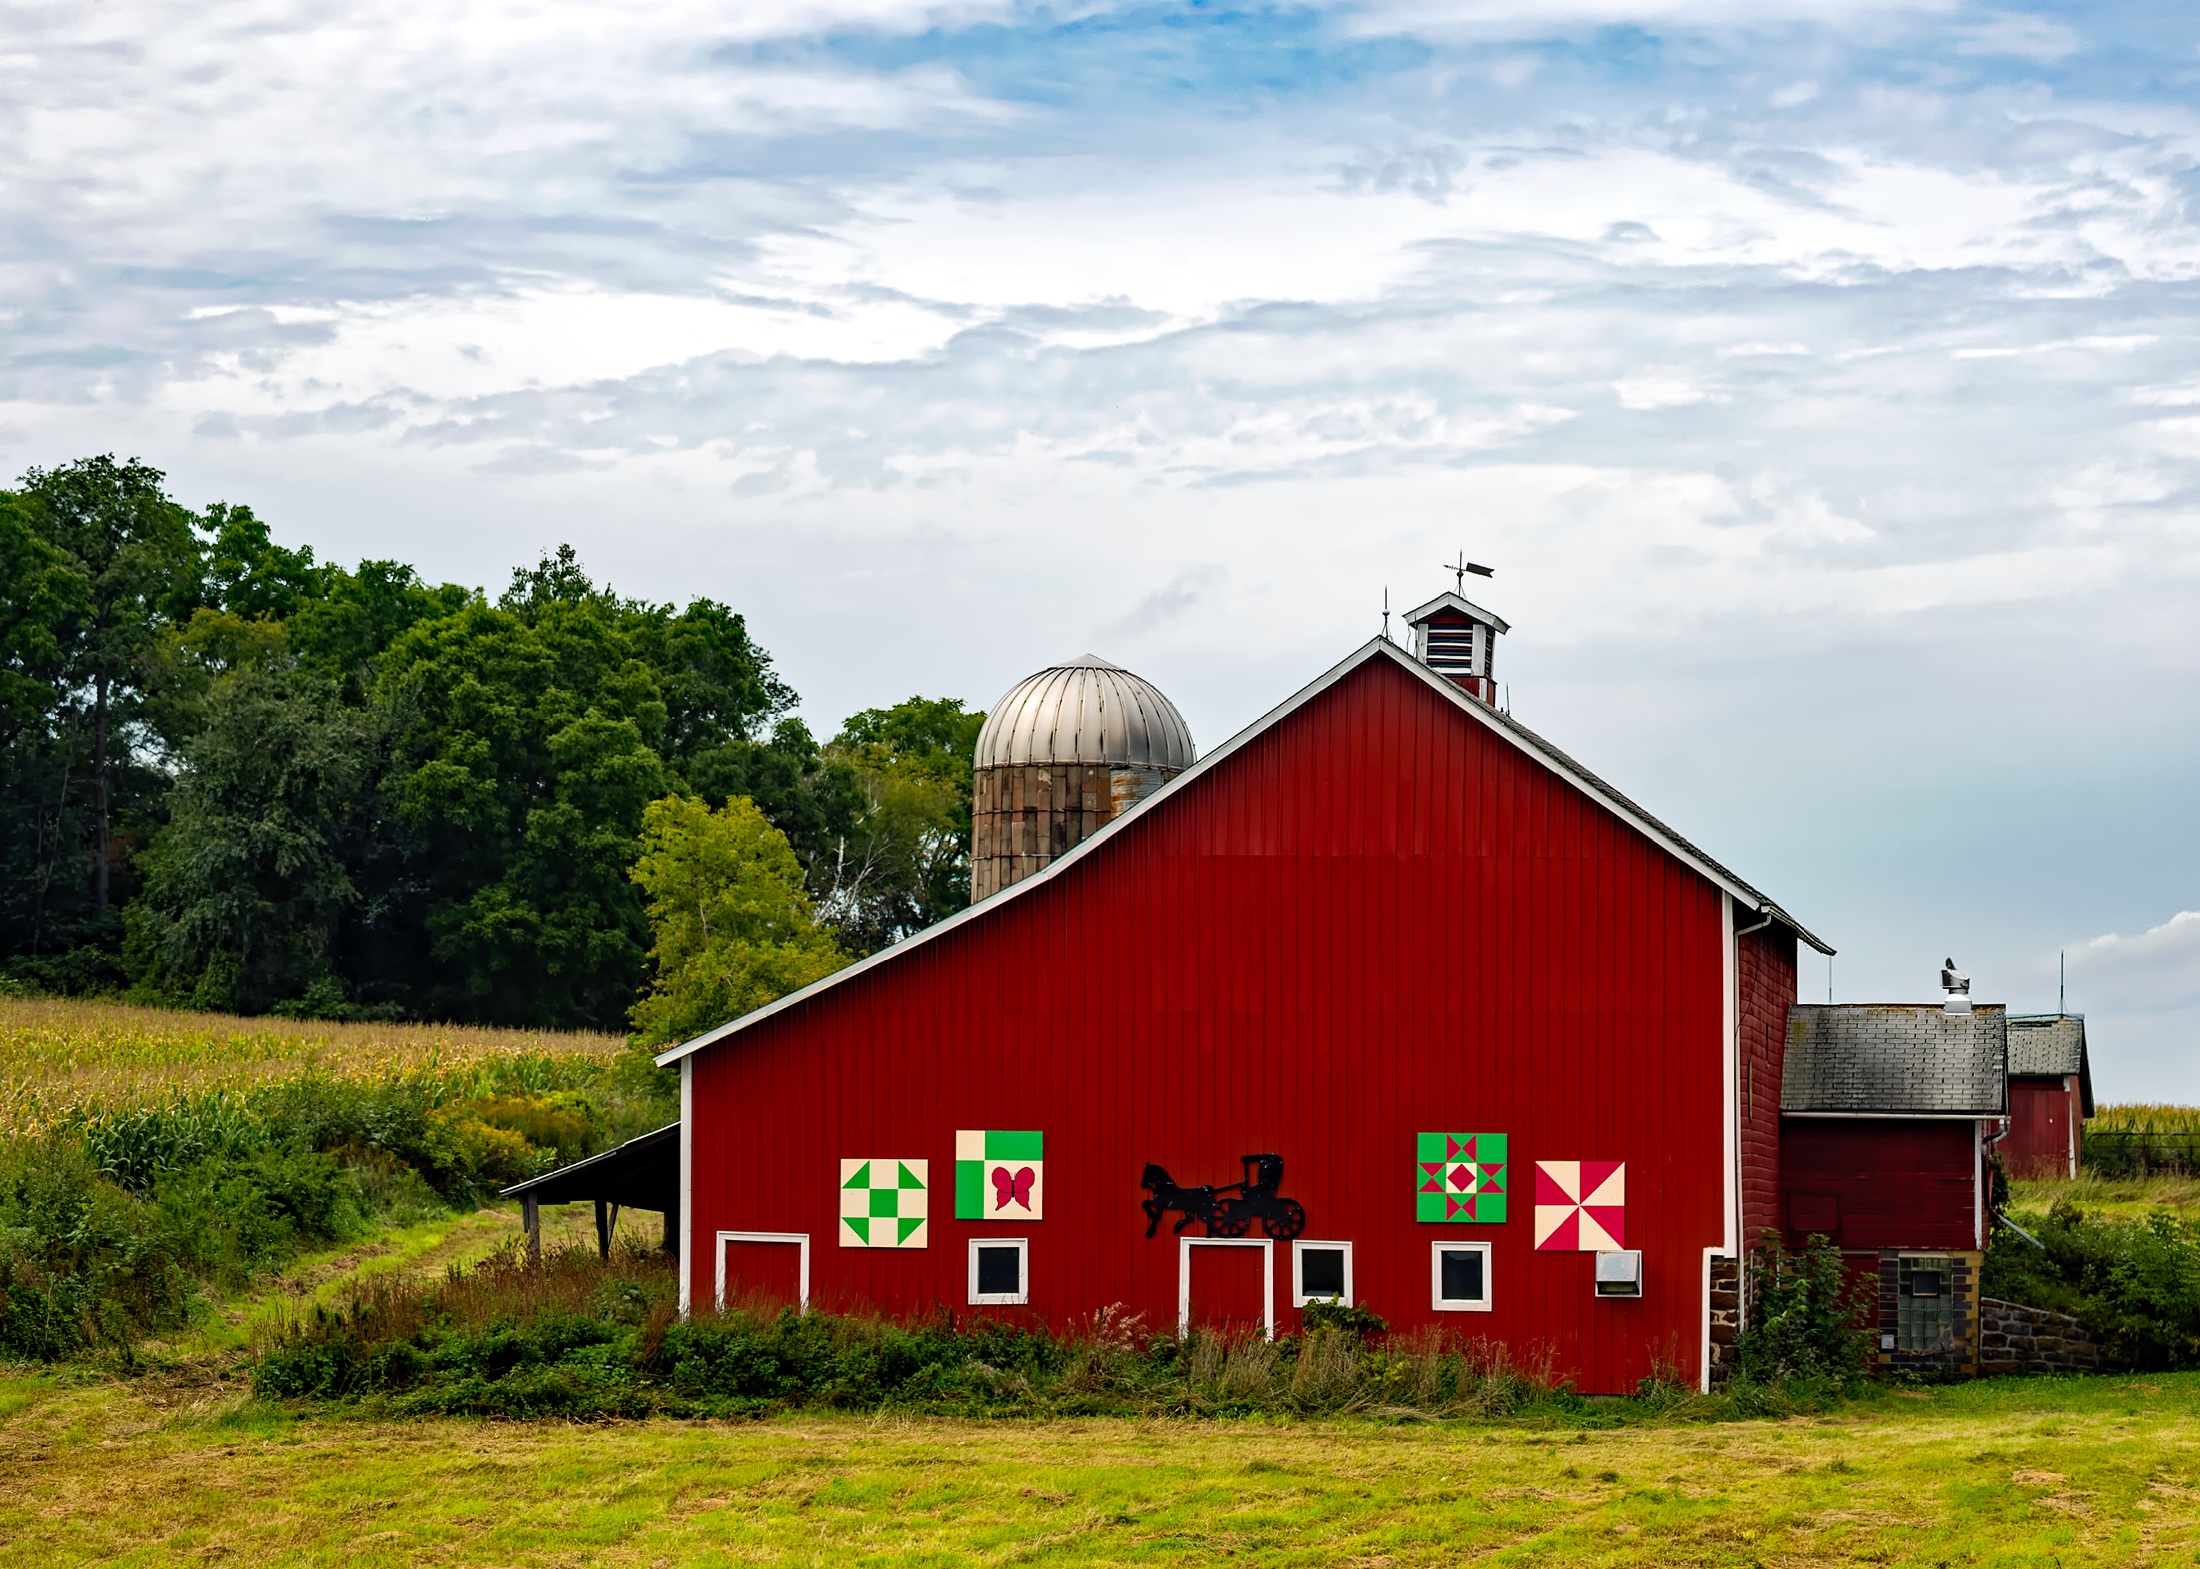
landscape, nature, forest, sky, field, farm, meadow, house, building, barn, country, summer, rural, crop, scenic, corn, agriculture, artwork, trees, outdoors, woods, outside, hdr, clouds, silo, amish, wisconsin, rural area